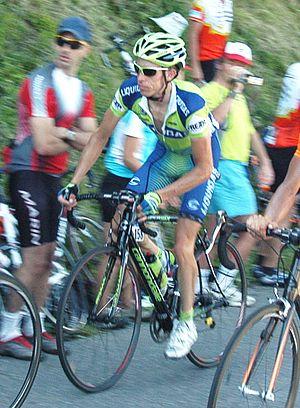
Charles Wegelius est un coureur cycliste britannique né le 26 avril 1978 à Espoo. Il est passé professionnel en 2000 au sein de l'équipe Mapei. Il met un terme à sa carrière à l'issue du Tour de Padanie 2011 et entame ensuite une carrière de directeur sportif actuellement dans l'équipe Cannondale-Drapac.